2020 Ditrău xenophobic incident

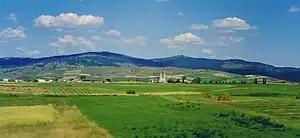
Perspective of the village of Ditrău

The 2020 Ditrău xenophobic incident refers to the incident that started on 26 January 2020 in the village of Ditrău, Harghita County, in Romania, in which around 1,800 ethnically Hungarian locals protested the employment of two, later three, Sri Lankan workers by the bakery Ditrói Pékség. The locals, led by the chaplain of the village, protested that the bakery's working conditions dissatisfied them and that they feared the immigrants could impose their culture and threaten the Hungarian local ethnic identity. On 11 February, a petition signed by 1,800 people was sent to the town hall of the village with several demands, among them, the improvement of the working conditions, the end of immigration to the village and compensations and apologies to the population.